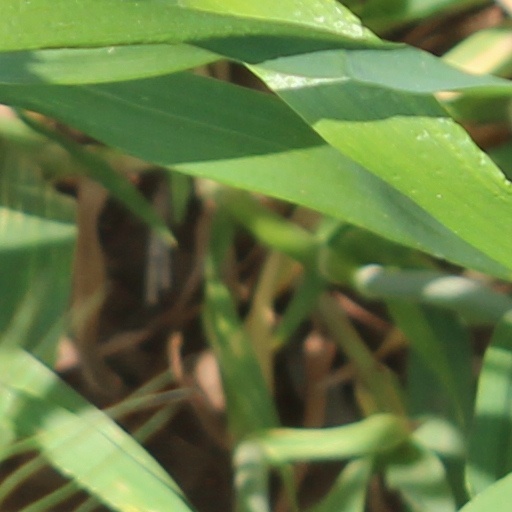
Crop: wheat